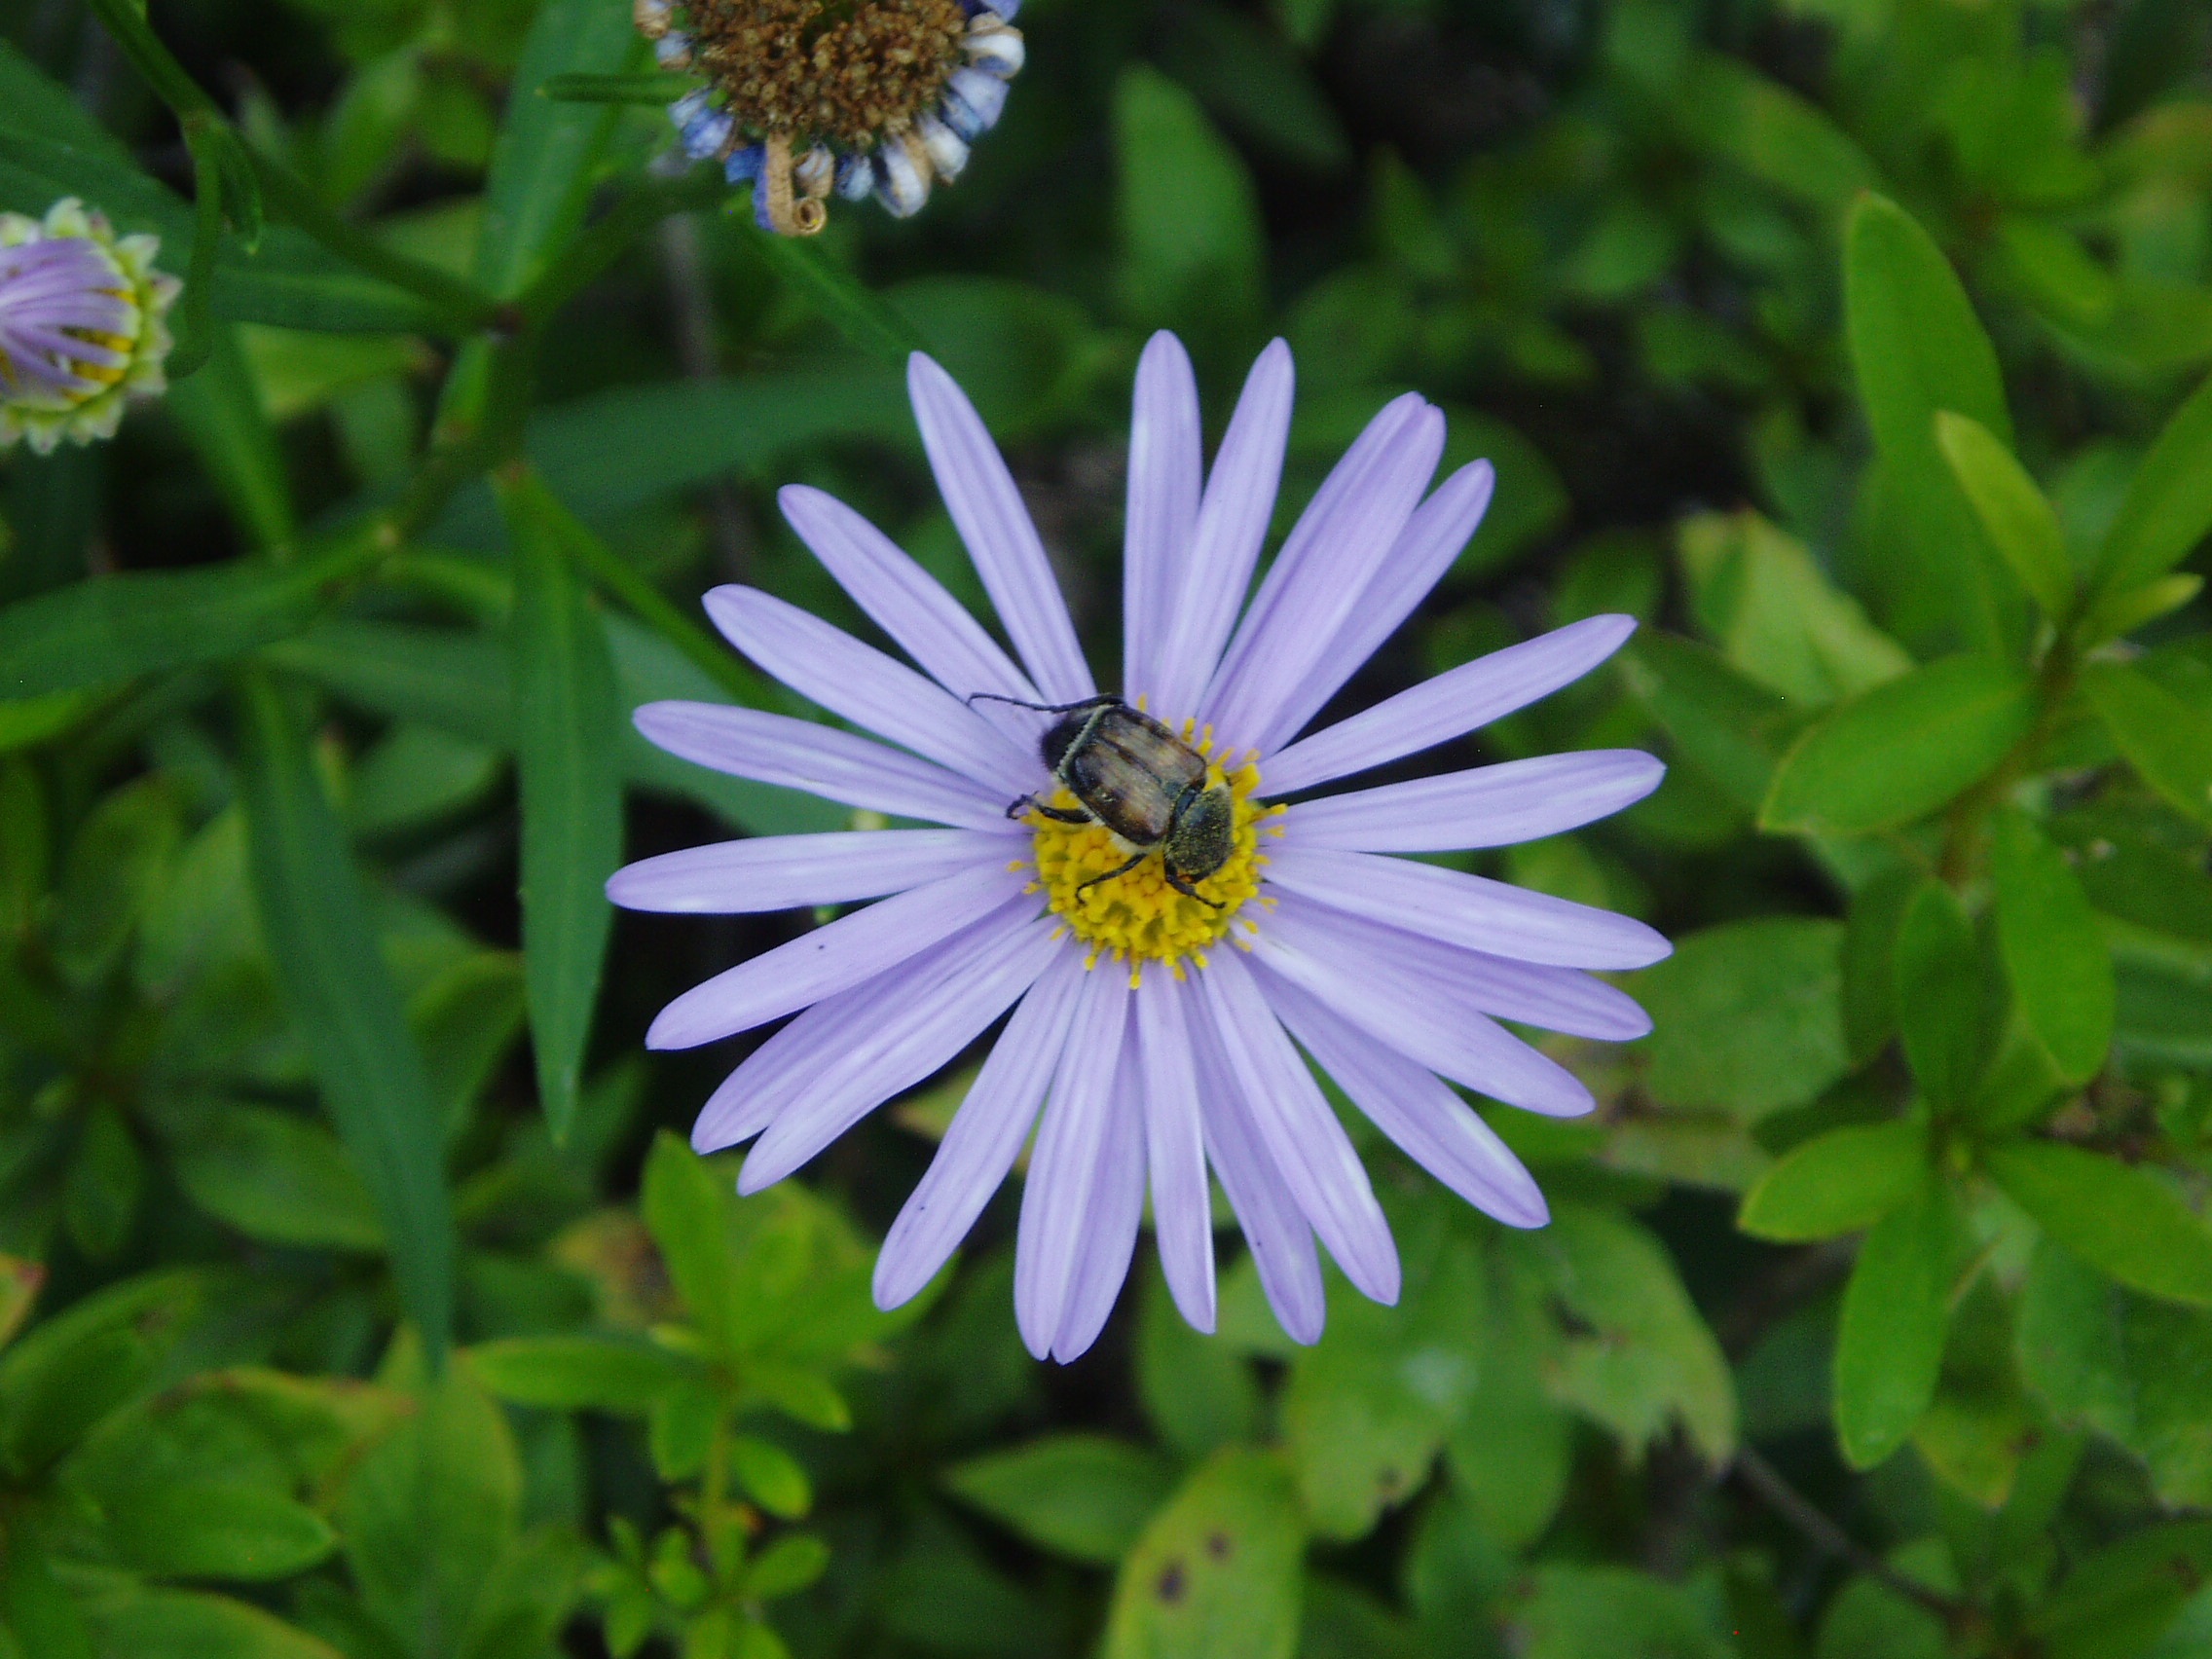
nature, blossom, plant, meadow, flower, purple, petal, daisy, herb, botany, flora, plants, wildflower, flowers, purple flowers, aster, macro photography, flowering plant, daisy family, oxeye daisy, annual plant, land plant